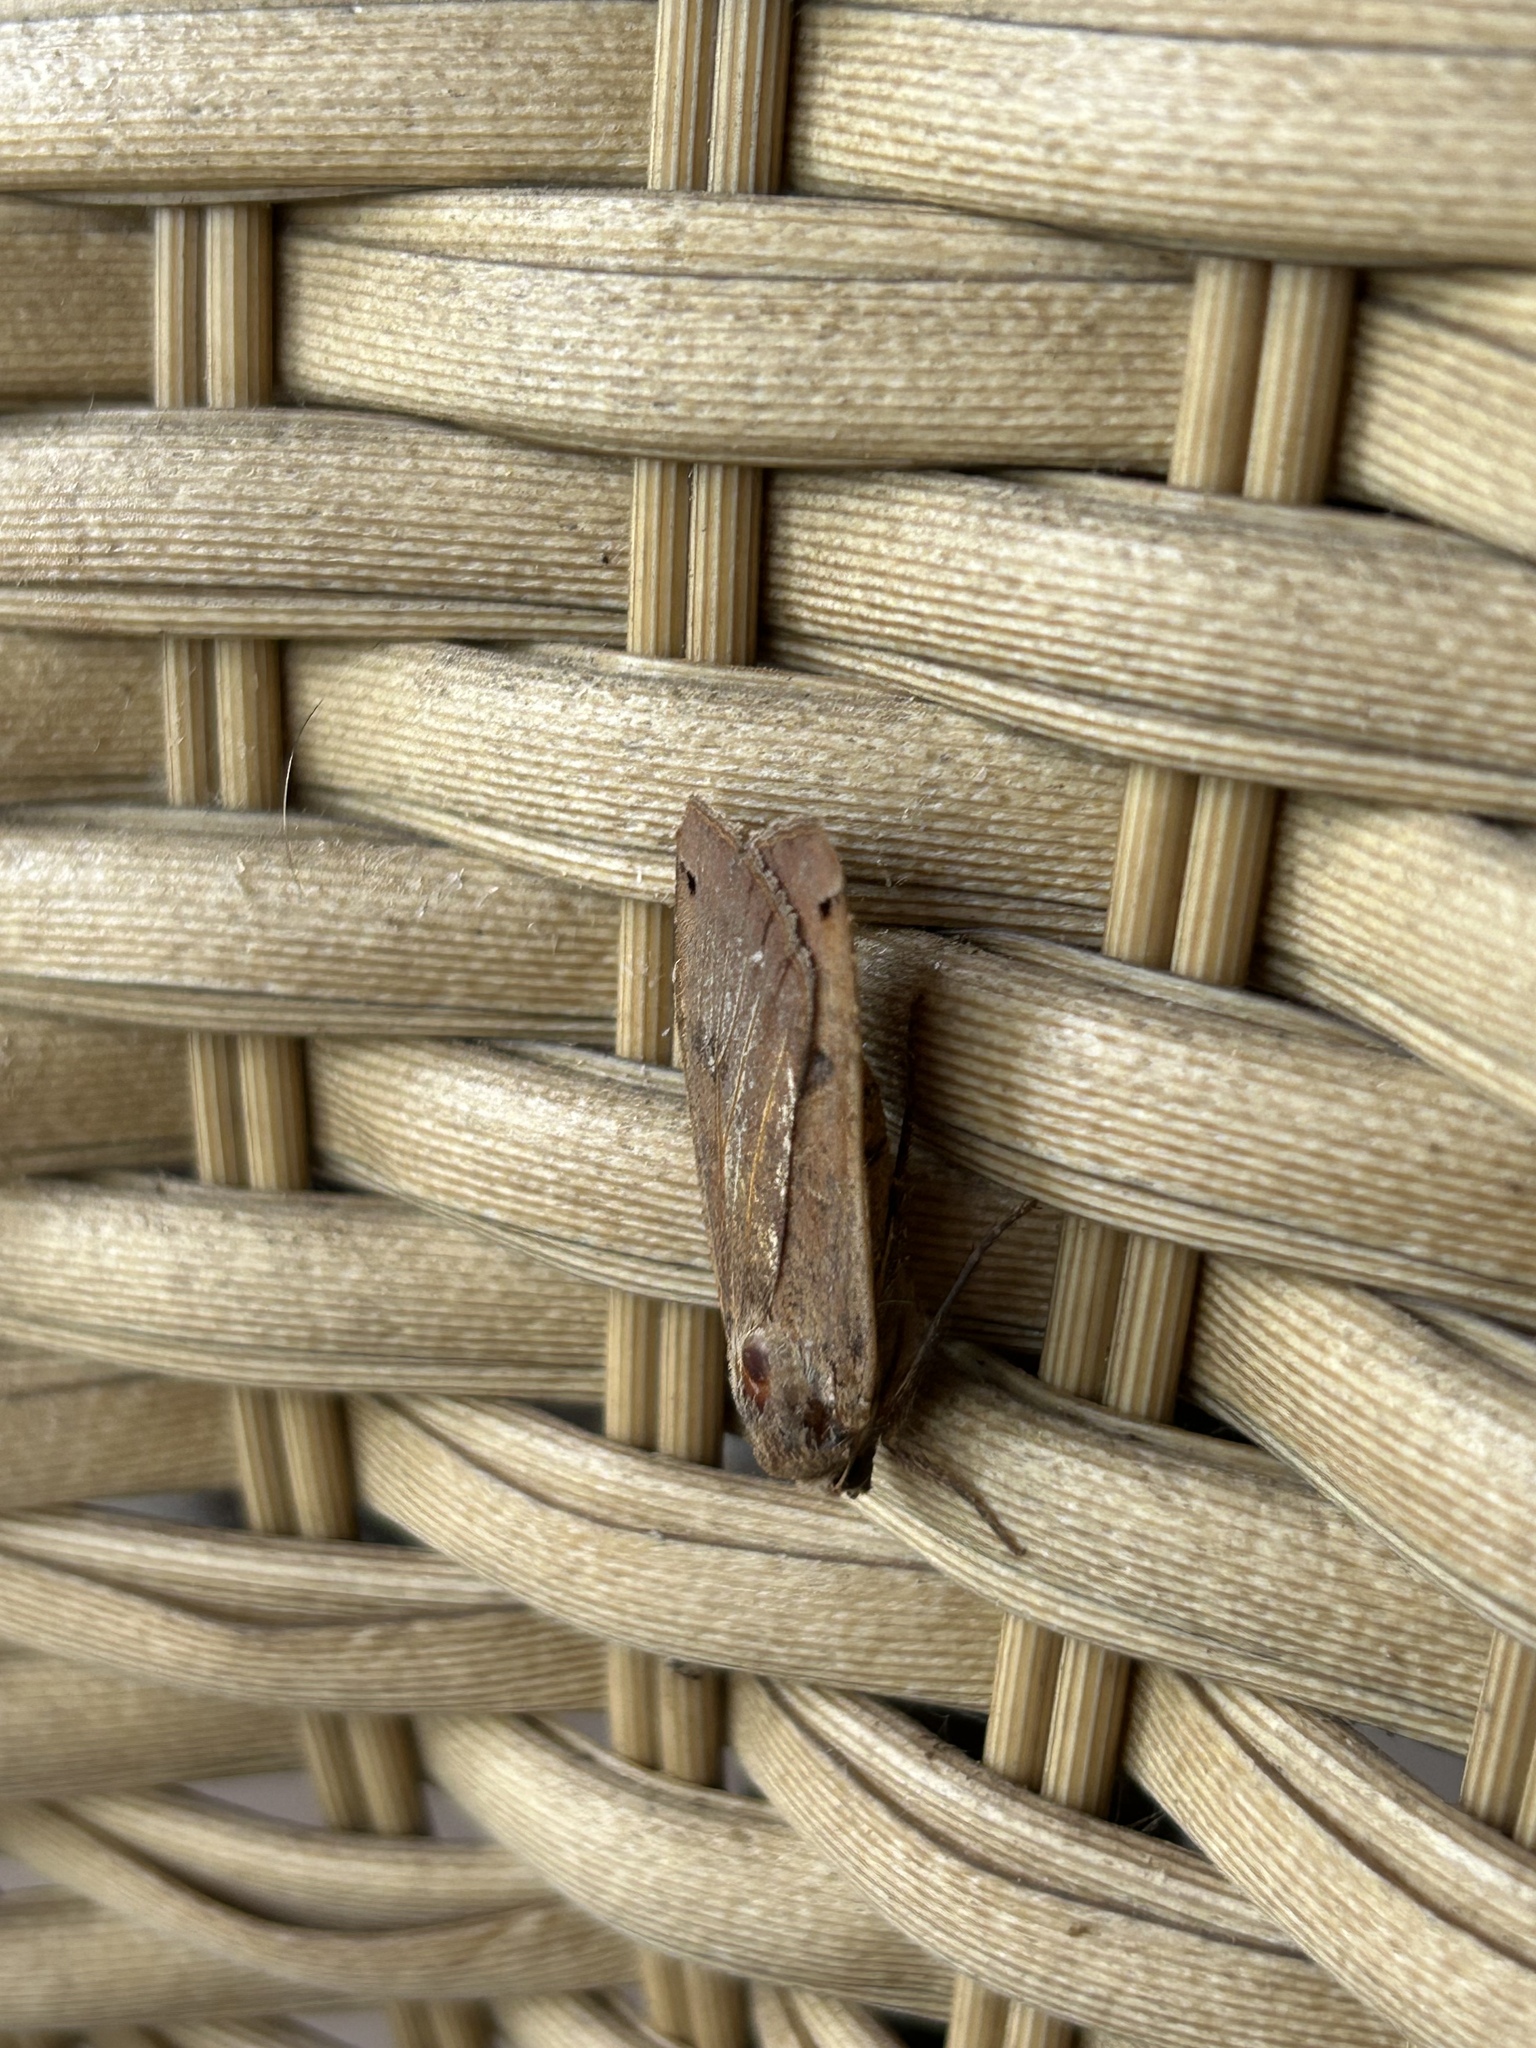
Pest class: cutworms